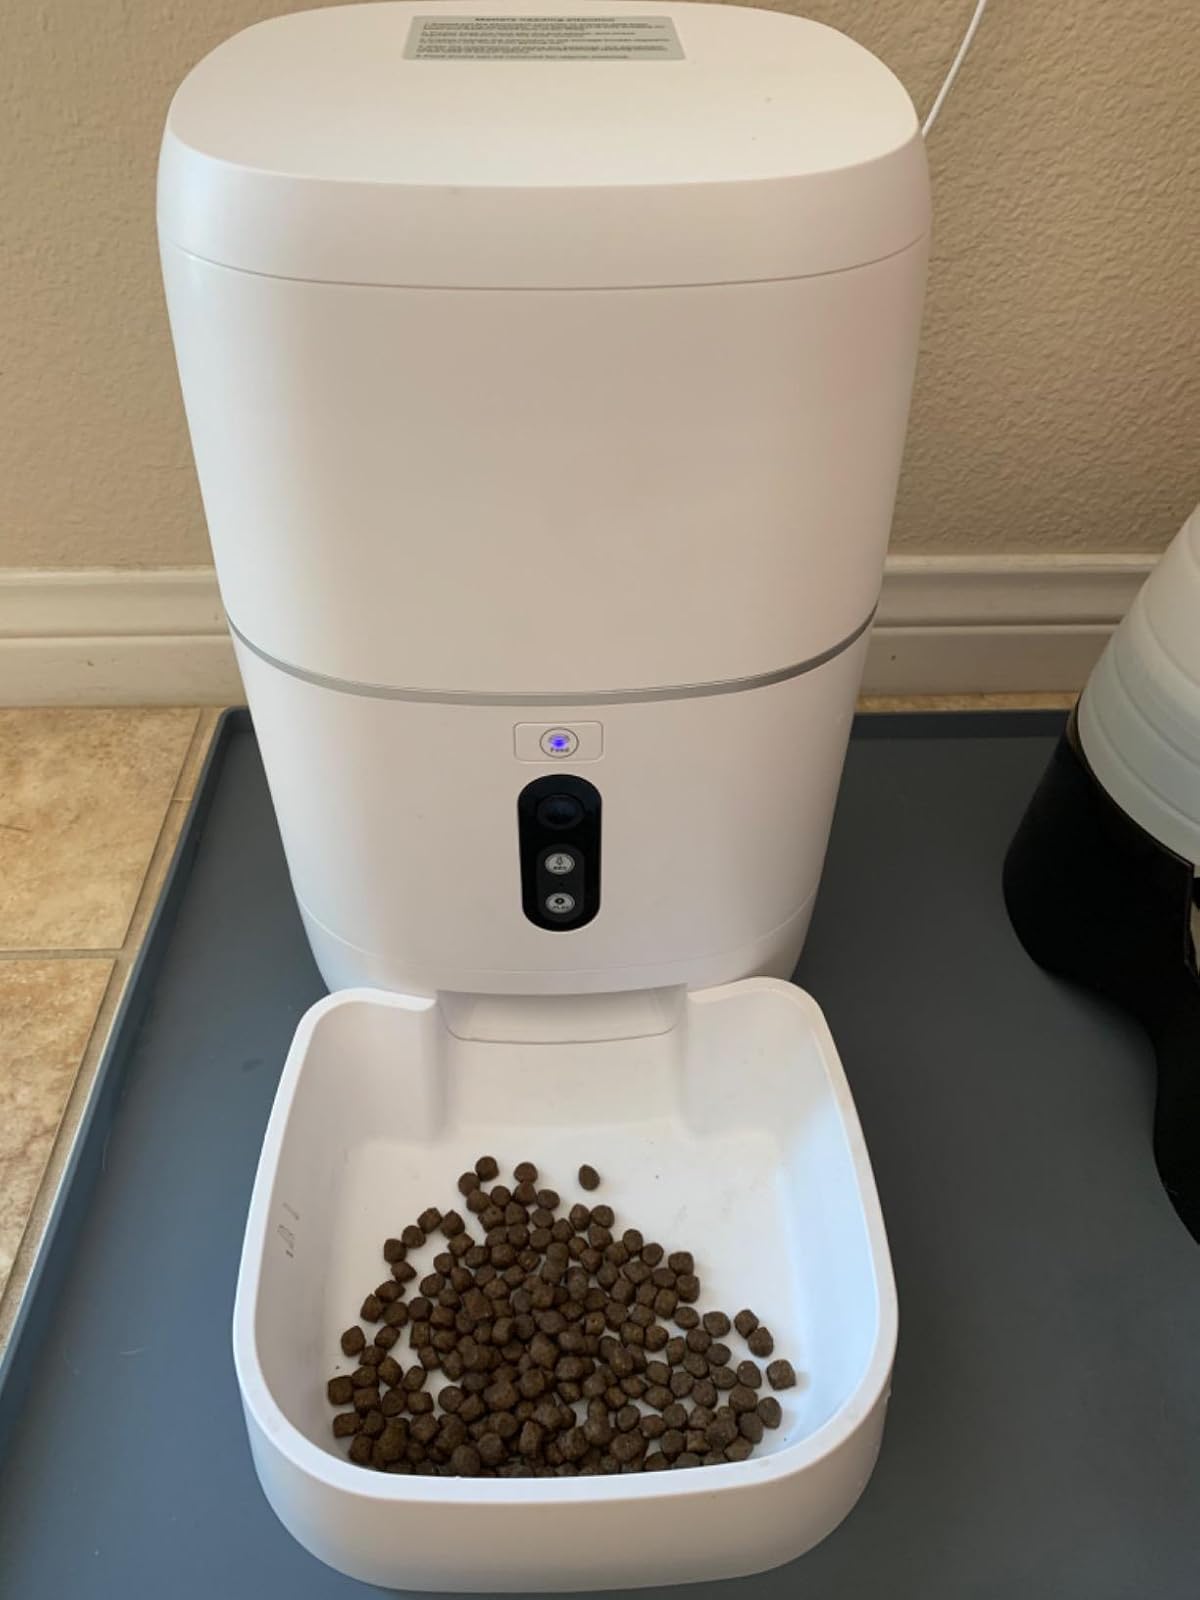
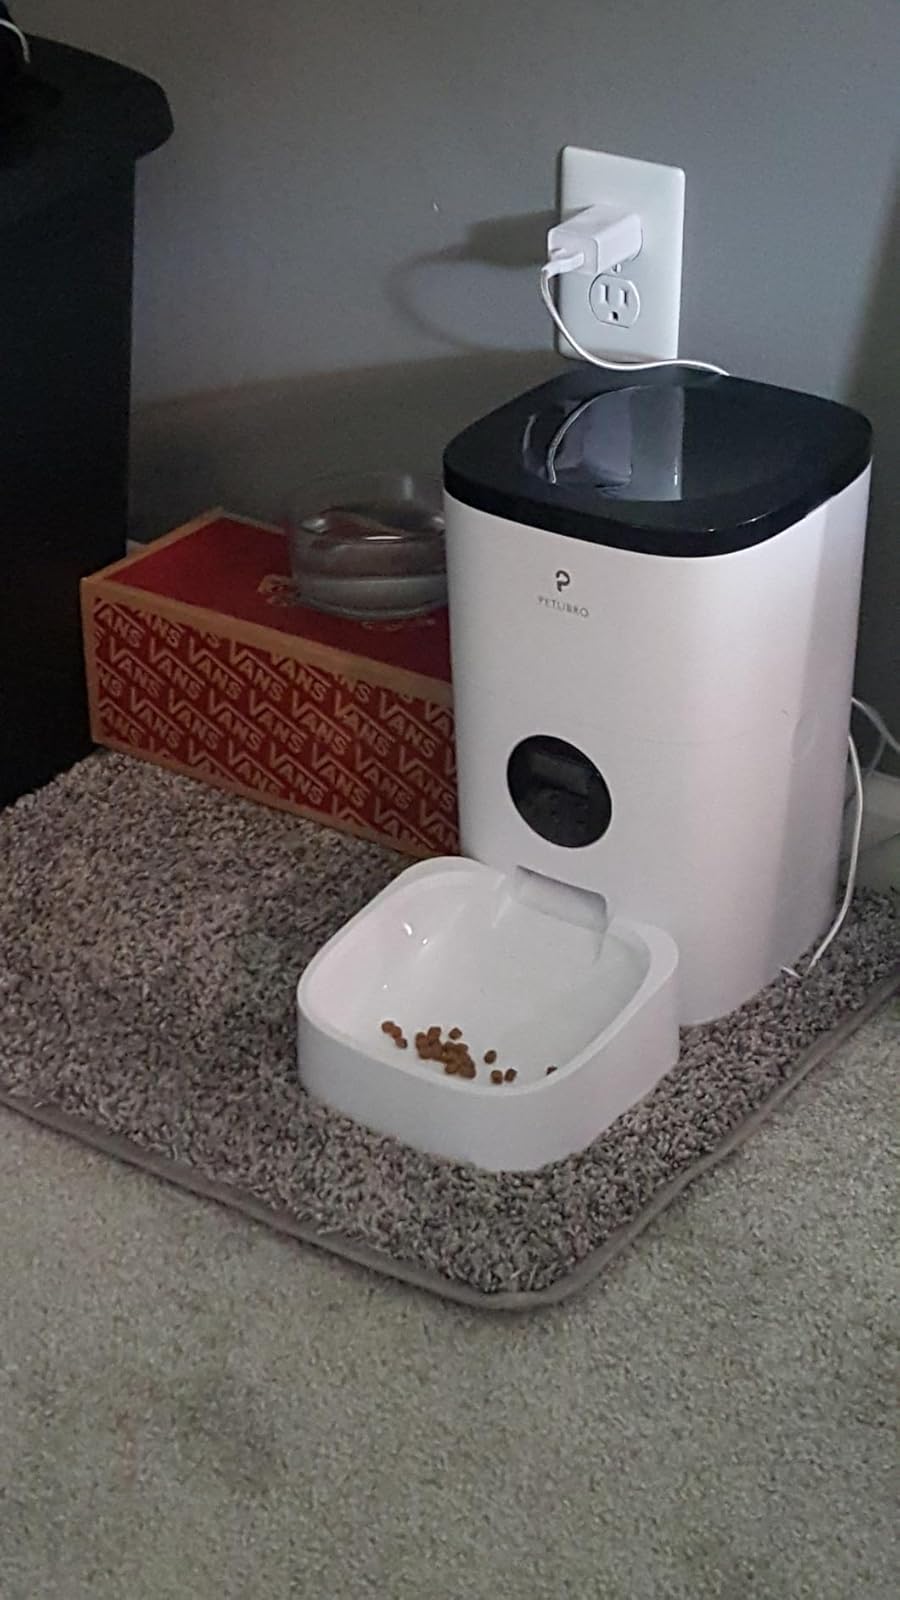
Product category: items_feeder
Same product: no